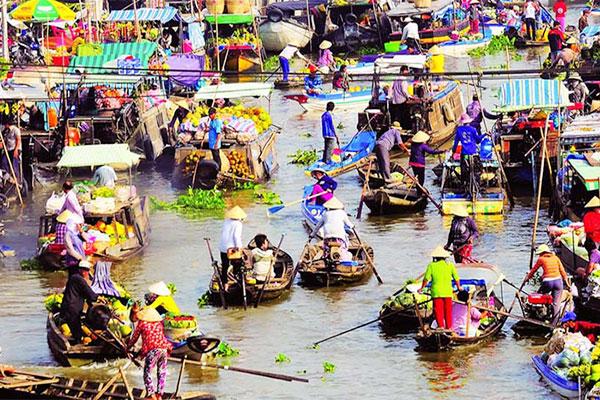
có nhiều con thuyền đang trao đổi hàng hoá trên chợ nổi